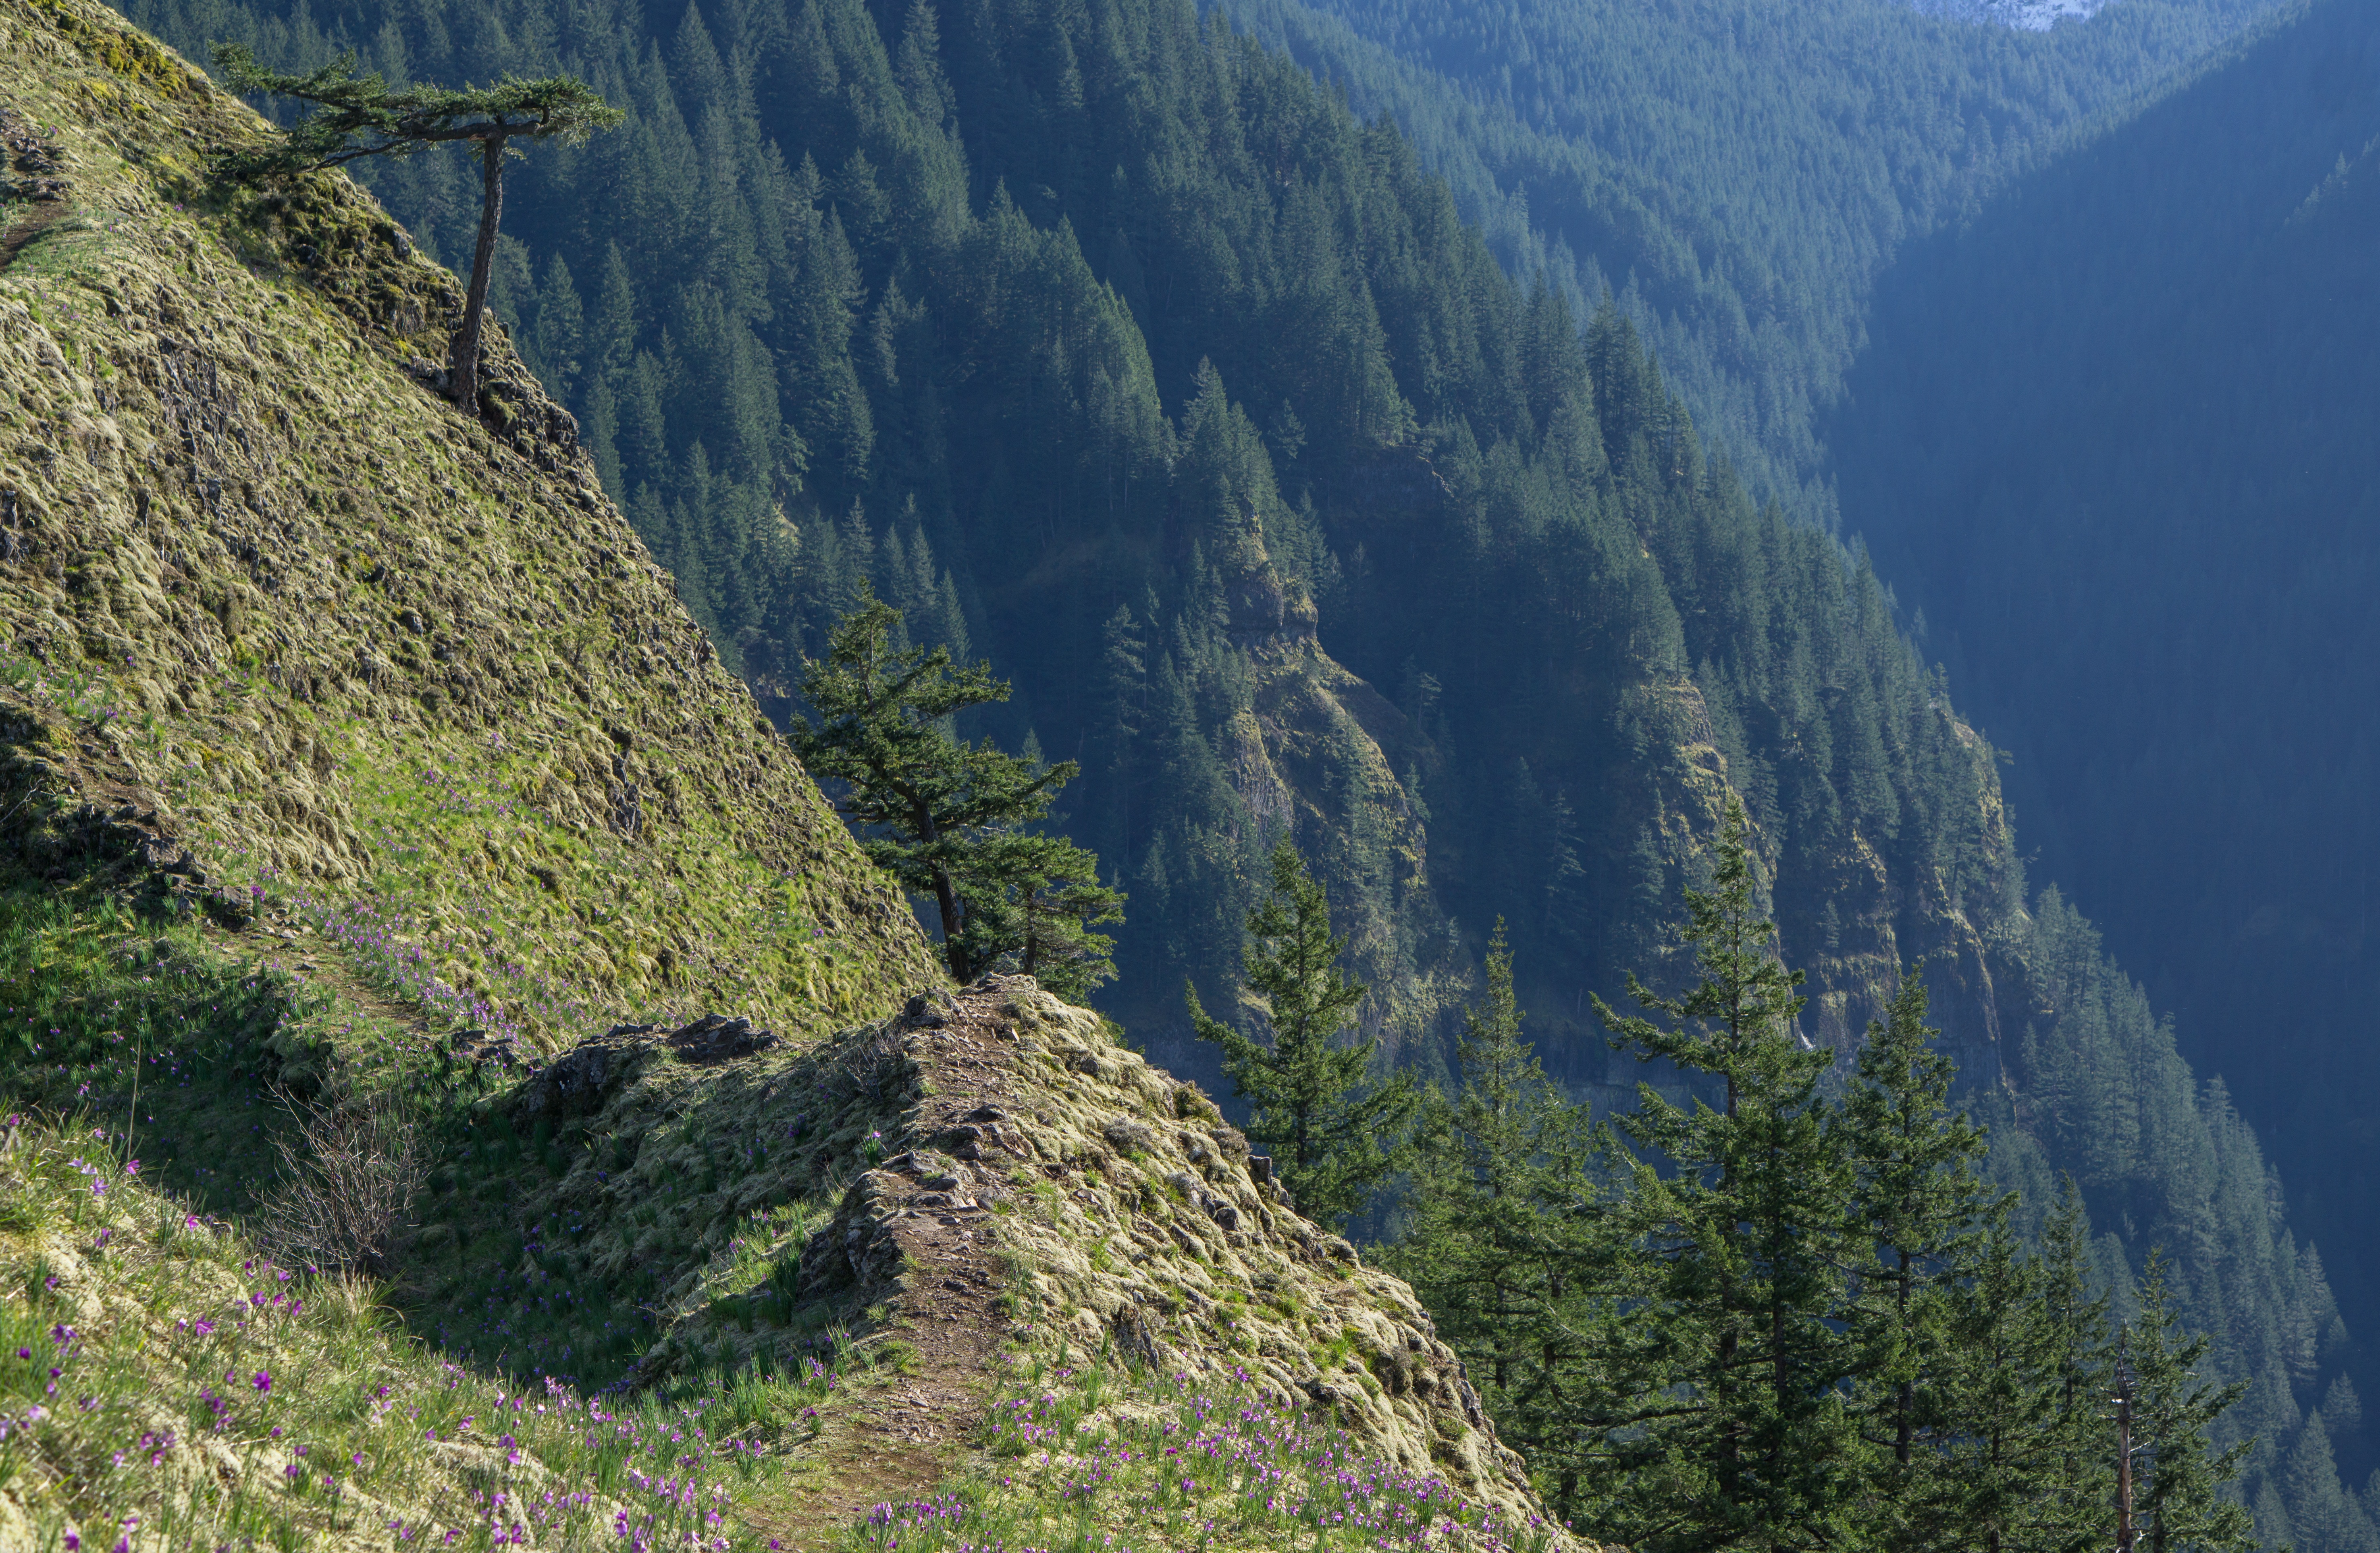
walking, mountain, hiking, hill, adventure, valley, mountain range, cliff, fjord, terrain, ridge, alps, ravine, plateau, fell, landform, mountain pass, geographical feature, mountainous landforms, geological phenomenon